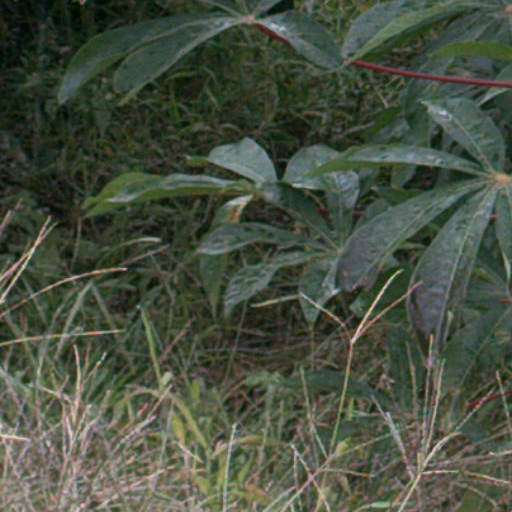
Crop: cassava